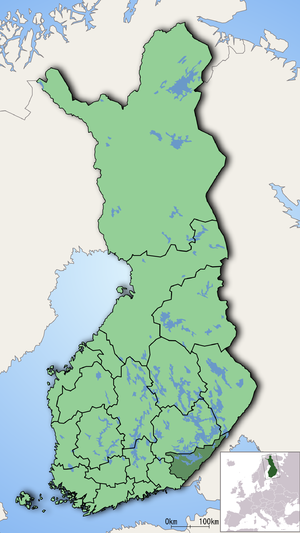
La Carélie du Sud, région de Finlande, est subdivisée en 11 municipalités.